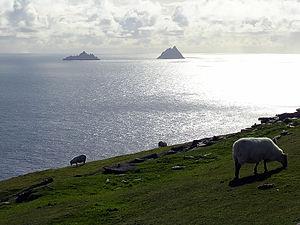
Les îles Skellig sont un archipel de la côte sud-ouest de l'Irlande, formé des îles de Skellig Michael et Little Skellig. Elles se situent plus précisément au large de la péninsule d'Iveragh, dans le comté de Kerry dans la province du Munster.